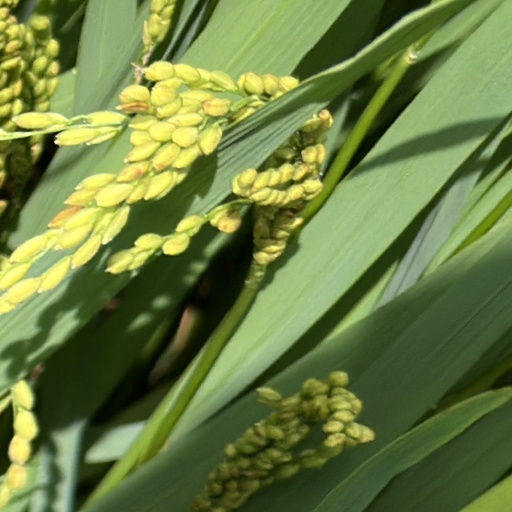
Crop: rice